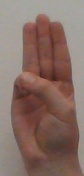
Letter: thaa